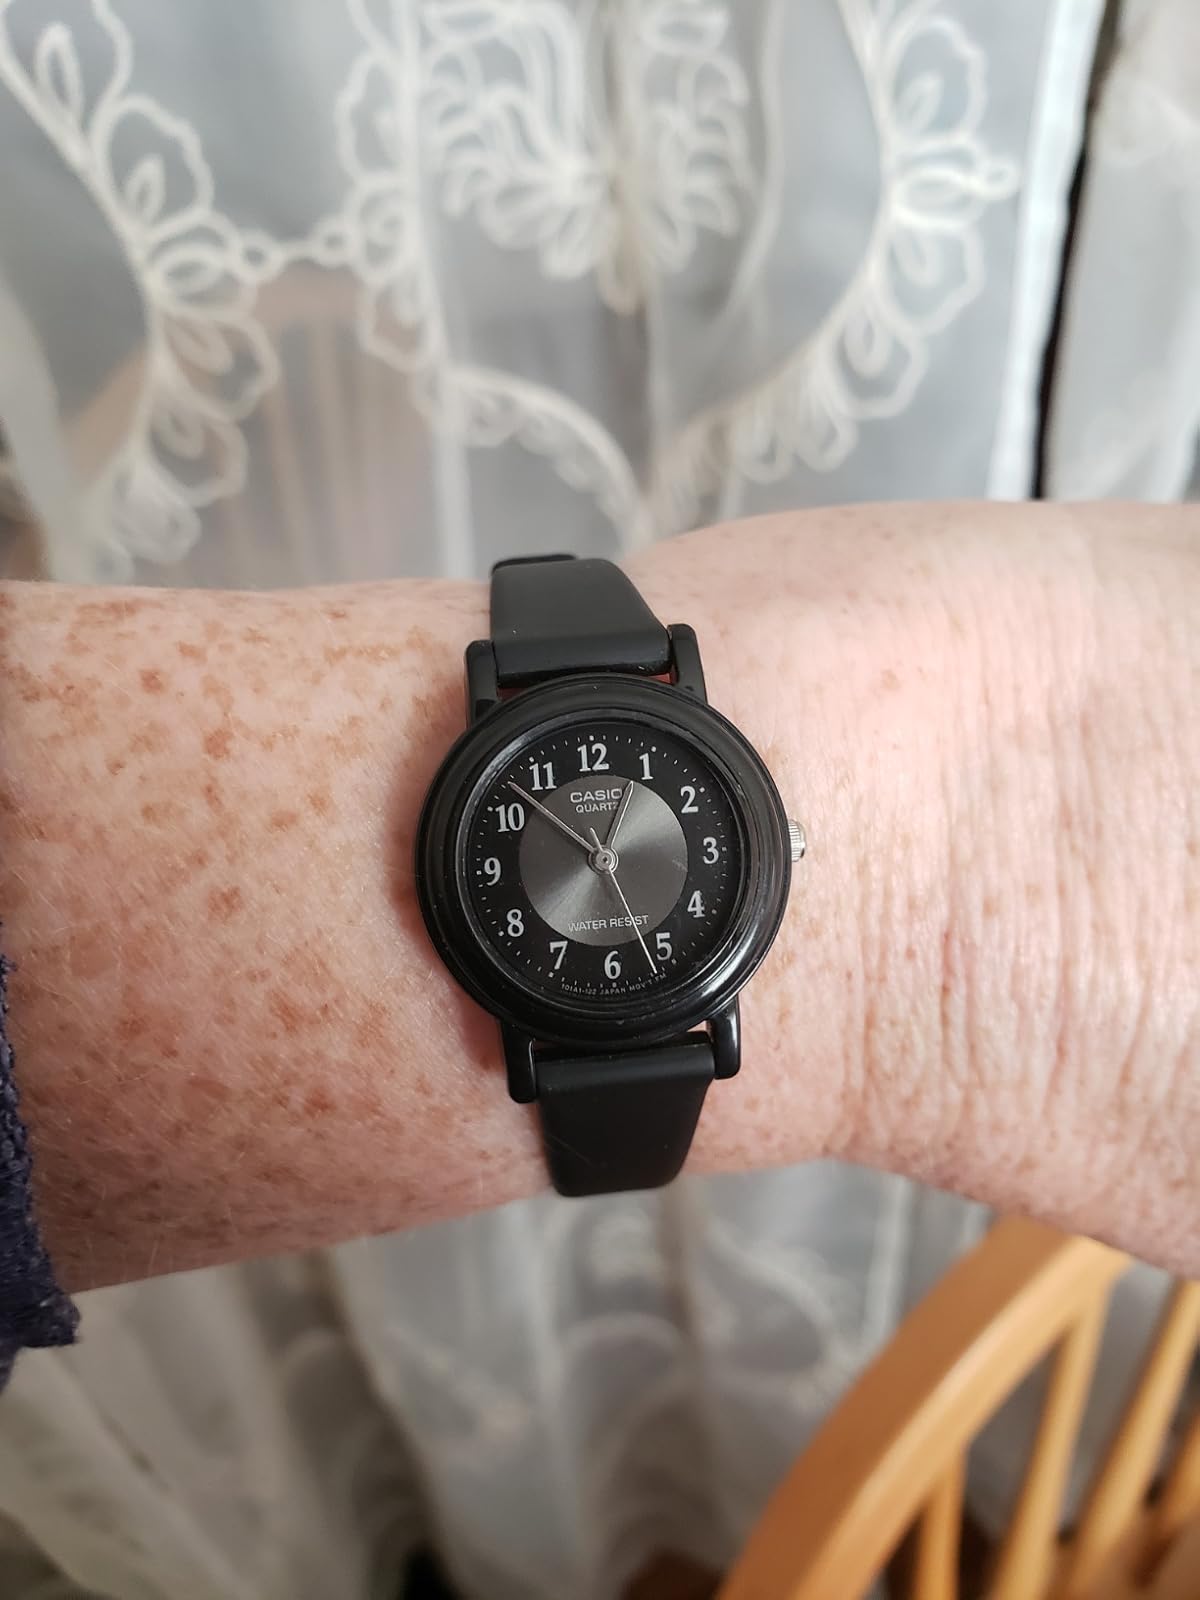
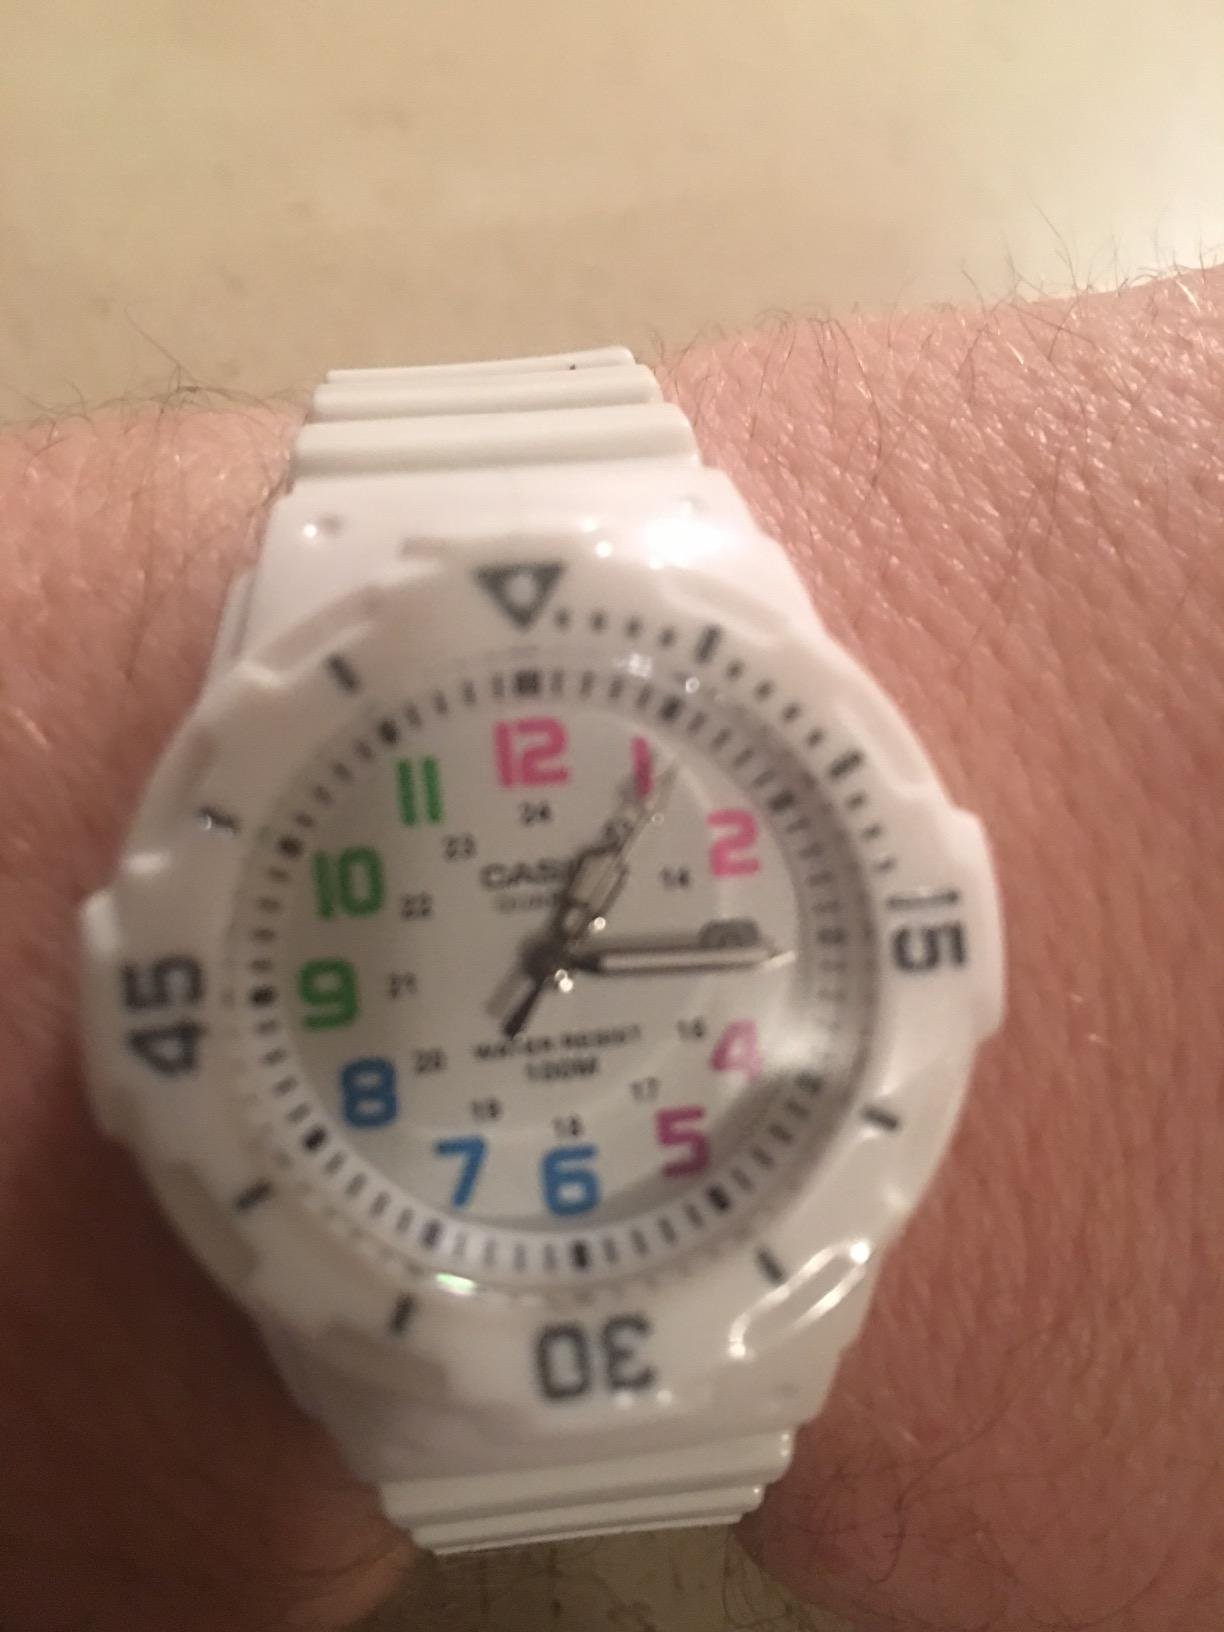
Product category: accessories_watch
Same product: no